Drug cartel

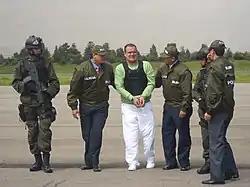
Luis Hernando Gomez-Bustamante, also known as "Rasguño", arrest performed by the National Police of Colombia

Colombia is the largest producer of cocaine in the world, and cocaine production in Colombia reached an all-time high in 2017.